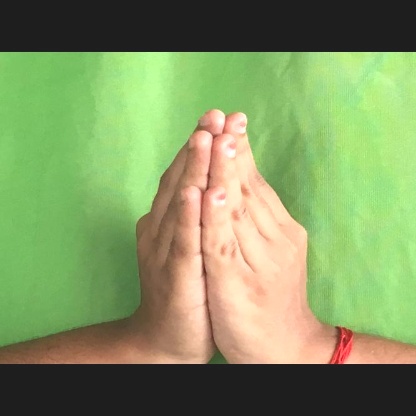
Mudra: Anjali